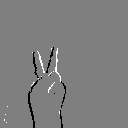
ASL letter: v